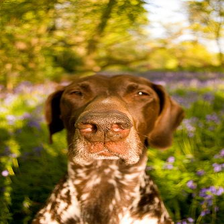
Species: dog
Breed: german shorthaired